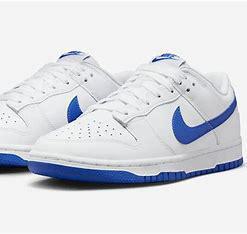
Brand: Nike
Model: kg Nike Dunk